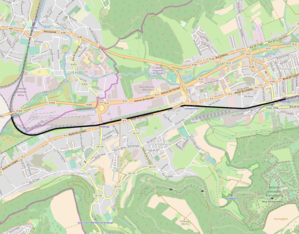
La ligne 6g Pétange - Rodange-Frontière est une courte ligne de chemin de fer de 4,1 km reliant Pétange à Rodange et à la frontière avec la Belgique.